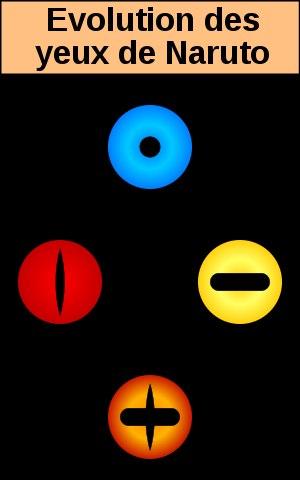
Naruto Uzumaki est un personnage de fiction, principal protagoniste du manga Naruto inventé par Masashi Kishimoto.